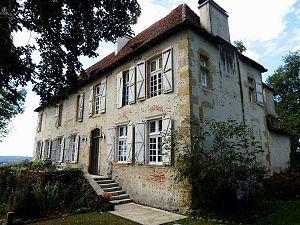
Château de Momas
Cet article recense une partie des monuments historiques des Pyrénées-Atlantiques, en France.
Momas est une commune française, située dans le département des Pyrénées-Atlantiques en région Nouvelle-Aquitaine.
Cet article recense de manière non exhaustive les châteaux, maisons fortes, mottes castrales, situés dans le département français des Pyrénées-Atlantiques. Il est fait état des inscriptions et classements au titre des monuments historiques.